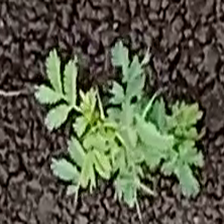
Weed species: Dwarf_cassia_(Chamaecrista pumila)